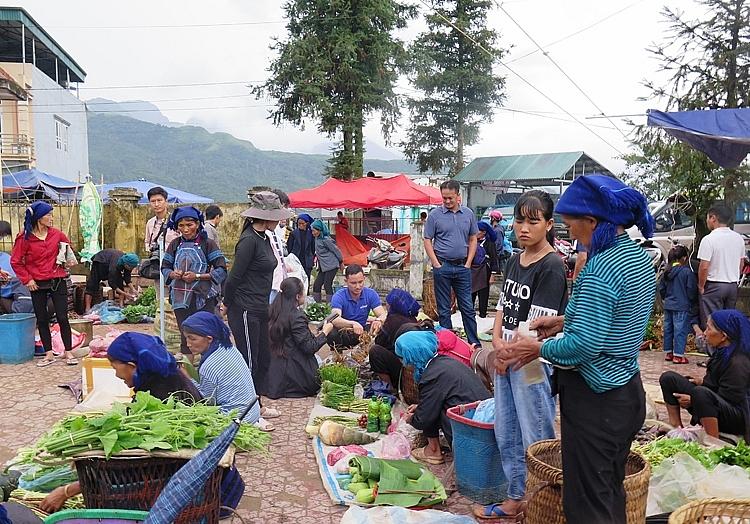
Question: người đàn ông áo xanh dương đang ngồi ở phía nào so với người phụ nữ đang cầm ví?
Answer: người đàn ông áo xanh dương đang ngồi bên phải người phụ nữ đang cầm ví